Long Stratton

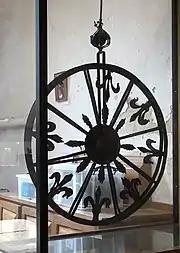
The Sexton's Wheel in St Mary's Church

Long Stratton is a town and civil parish in Norfolk, England. It historically consisted of two villages; the larger, Stratton St. Mary, is to the south, and the other, Stratton St. Michael, is to the north. It had a population of 4,424 in the 2011 Census.